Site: brandenburg
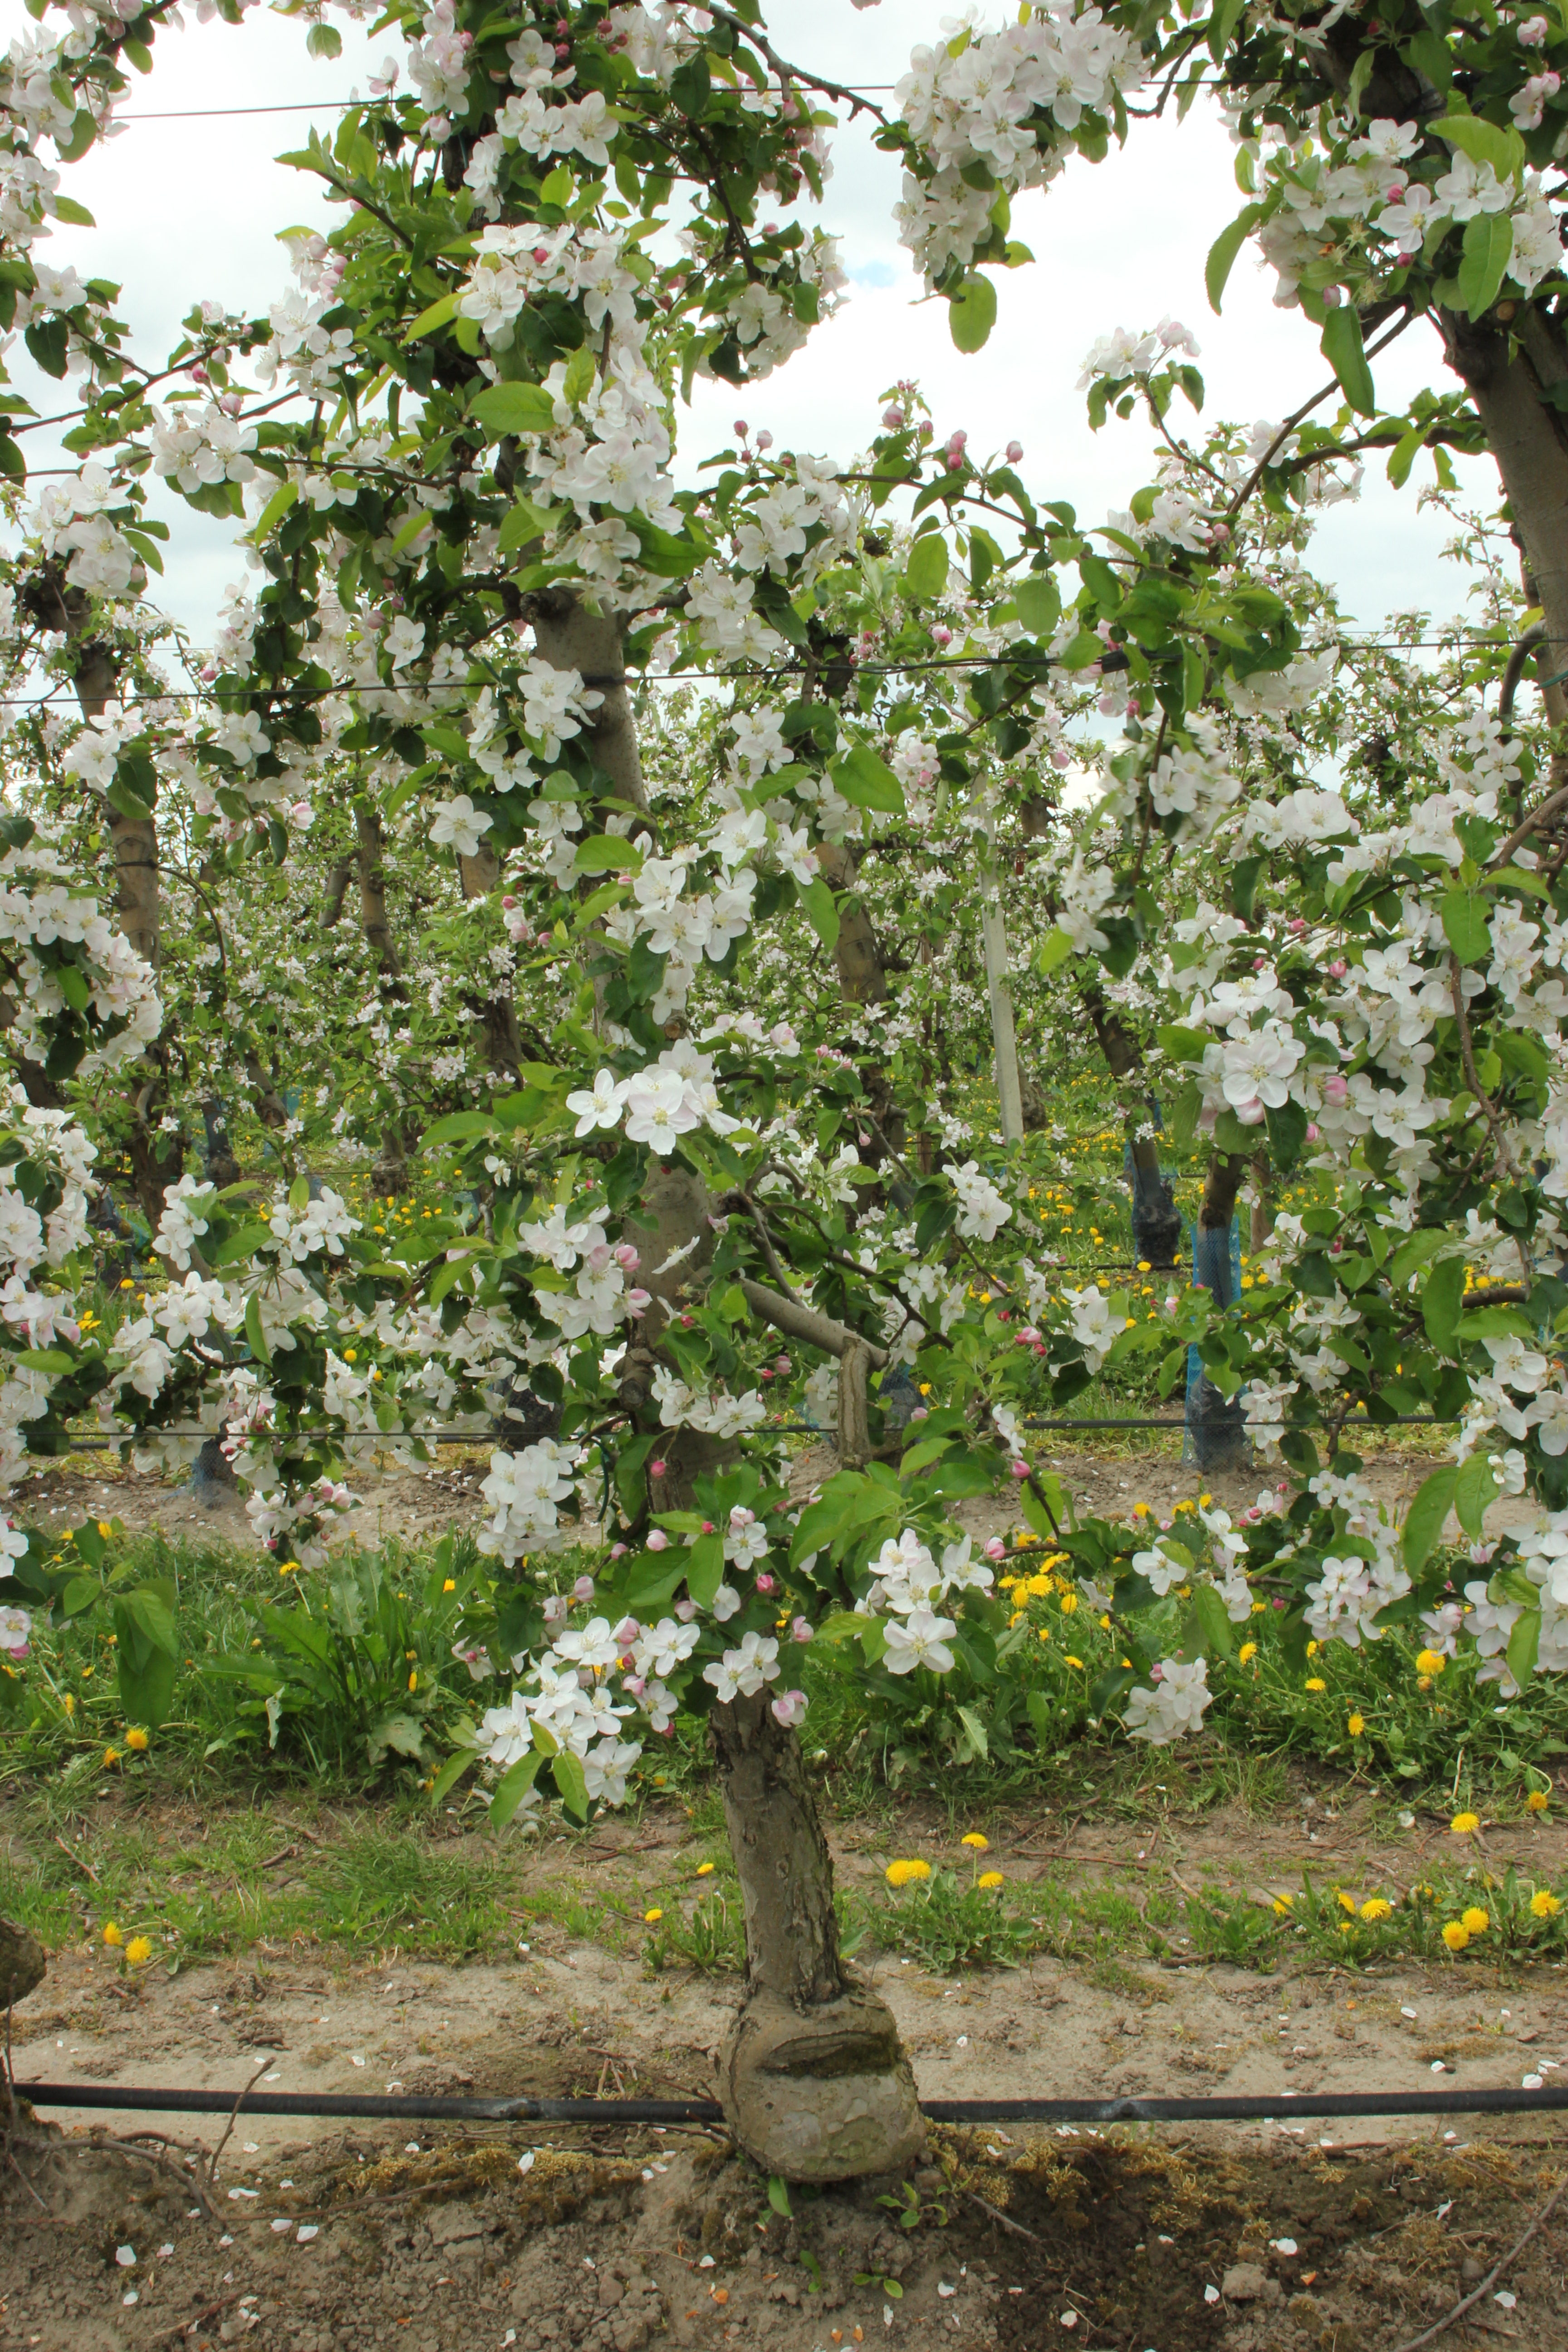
Growth stage (BBCH 65): Flowering